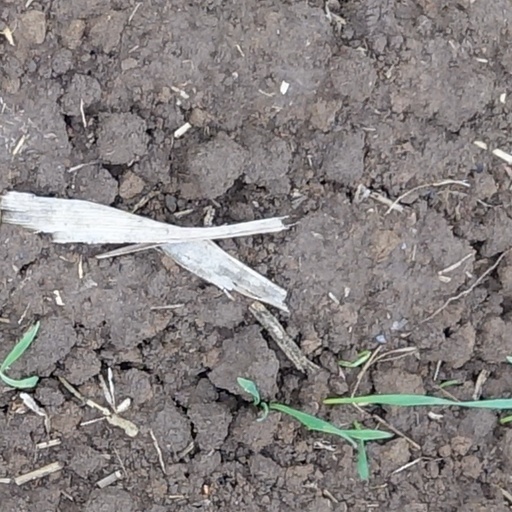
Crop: wheat